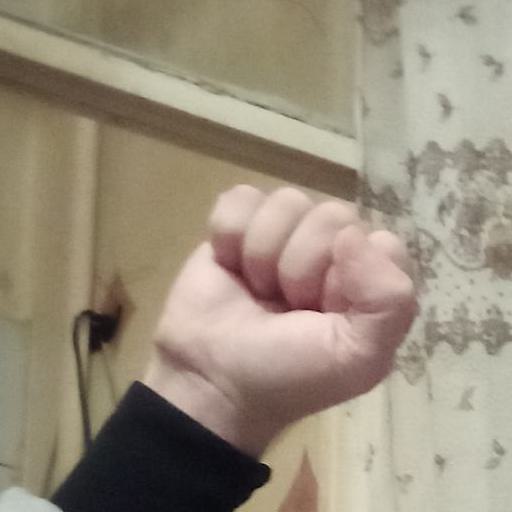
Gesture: fist